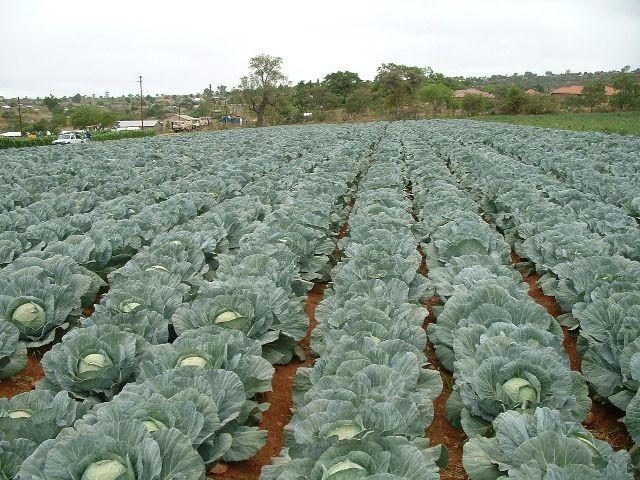
Shamba kubwa la kabichi zilizopandwa kwa mpangilio wa safu nadhifu, zikionekana kuwa na afya bora na majani makubwa ya kijani. Hali hii inaakisi kilimo cha viwanda. Kilimo hiki hutegemea mashine, mbolea za viwanda na uzalishaji wa kiwango kikubwa, kwa lengo na kuongeza tija na faida masokoni.